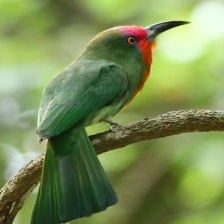
Species: RED BEARDED BEE EATER
Scientific name: NYCTYORNIS AMICTUS
ImageNet parent category: bee_eater